Sirenia (band)

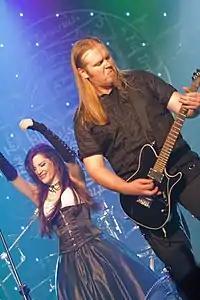
Ailyn and Morten Veland in March 2010

On 8 July 2010, the band announced that they had started recording a new album. It was finished in November, and is titled "The Enigma of Life". It was released on 21 January 2011.